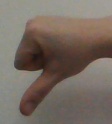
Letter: waw